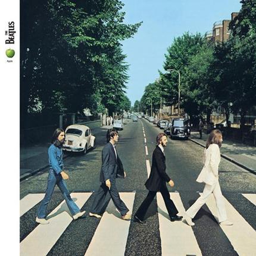
can i have a board called musical genre without this photo ? i think not .